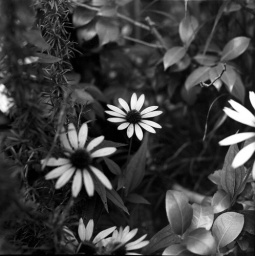
Flowers in black & white